Social realism

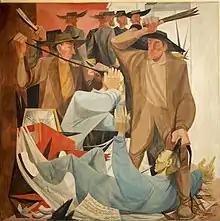
Anton Refregier's "Beating the Chinese" mural in San Francisco's Rincon Center depicts the ethnic violence in the San Francisco riot of 1877.

The term dates on a broader scale to the Realist movement in French art during the mid-19th century. Social realism in the 20th century refers to the works of the French artist Gustave Courbet and in particular to the implications of his 19th-century paintings "A Burial At Ornans" and "The Stone Breakers", which scandalized French Salon–goers of 1850, and is seen as an international phenomenon also traced back to European realism and the works of Honoré Daumier and Jean-François Millet. The social realist style fell out of fashion in the 1960s but is still influential in thinking and the art of today.